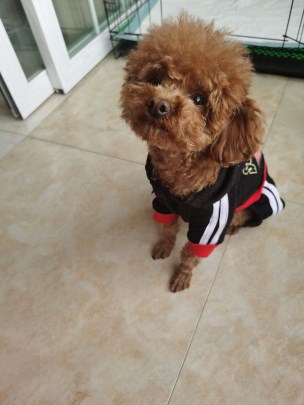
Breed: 7449-n000128-teddy